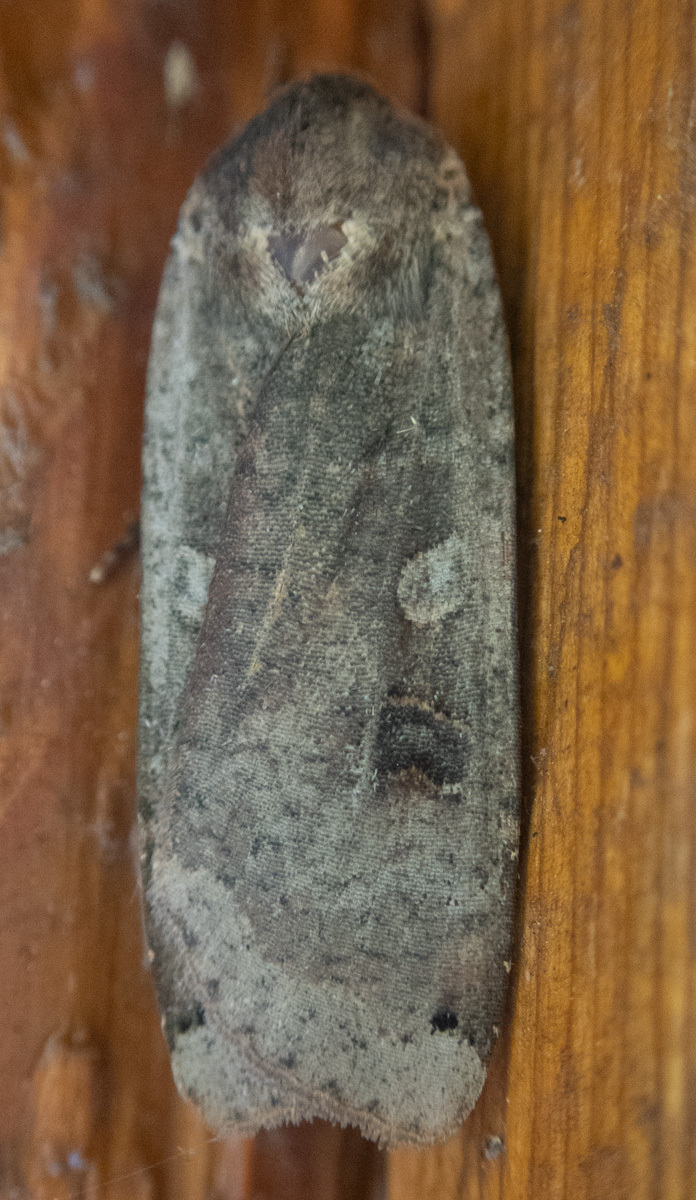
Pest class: cutworms